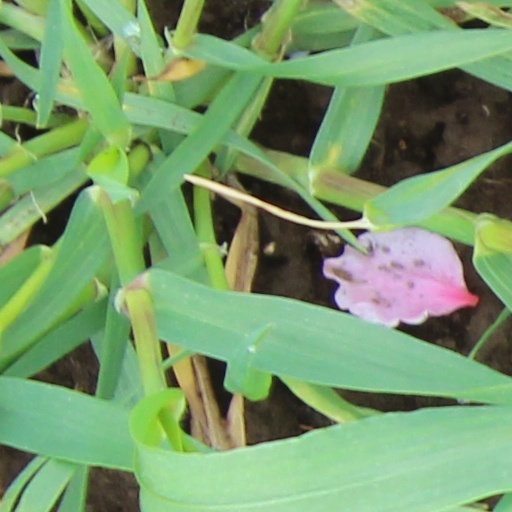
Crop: wheat